When Marnie Was There (film)

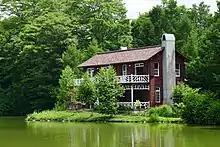
A villa in Karuizawa, Nagano, on which the "Marsh House" is based

Anna investigates an abandoned mansion across a salt marsh. She recognizes it, but the tide ensnares her and keeps her there until Toichi, an elderly fisherman, finds her. Anna sees a blonde-haired girl in the mansion. On the night of the Tanabata festival, she meets the girl, Marnie. The two agree to keep their meetings secret. Marnie invites Anna to a party at the mansion, where she sees Marnie dancing with a boy named Kazuhiko. Anna sketches Marnie while there.